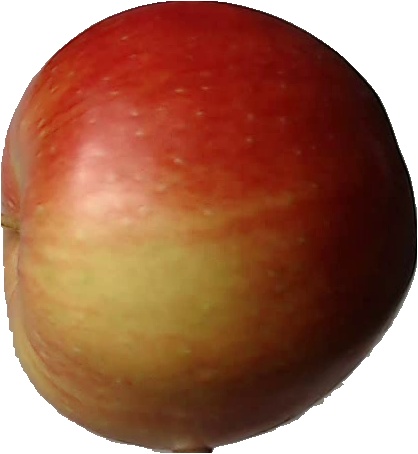
Label: apple_red_2